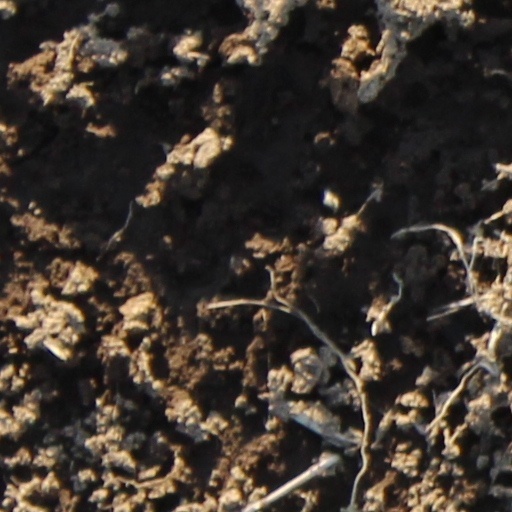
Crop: wheat